Inez Milholland

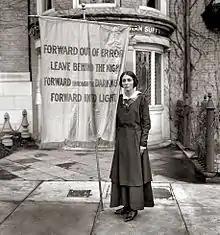
Banner at Milholland's memorial service in 1916

Milholland stepped into her first suffrage parade on May 7, 1911. She held a sign that read, "Forward, out of error,/Leave behind the night,/Forward through the darkness,/Forward into light!" Milholland quickly became the face of the suffrage movement. The "New York Sun" stated that "No suffrage parade was complete without Inez Milholland." Suffrage leader Harriot Eaton Stanton Blatch had Inez lead parades in 1911, 1912, and 1913. On March 3, 1913, the day before President Woodrow Wilson's inauguration, Milholland, 26, made her most memorable appearance, at the Woman Suffrage Procession in Washington D.C. which she had helped organize. Suffrage leader Alice Paul placed her at the head of the parade wearing a crown and a long white cape riding a large white horse named "Gray Dawn." Horses became a very common method of spreading information about the suffrage movement and other suffragists such as Claiborne Catlin Elliman rode horses to raise awareness for the movement.